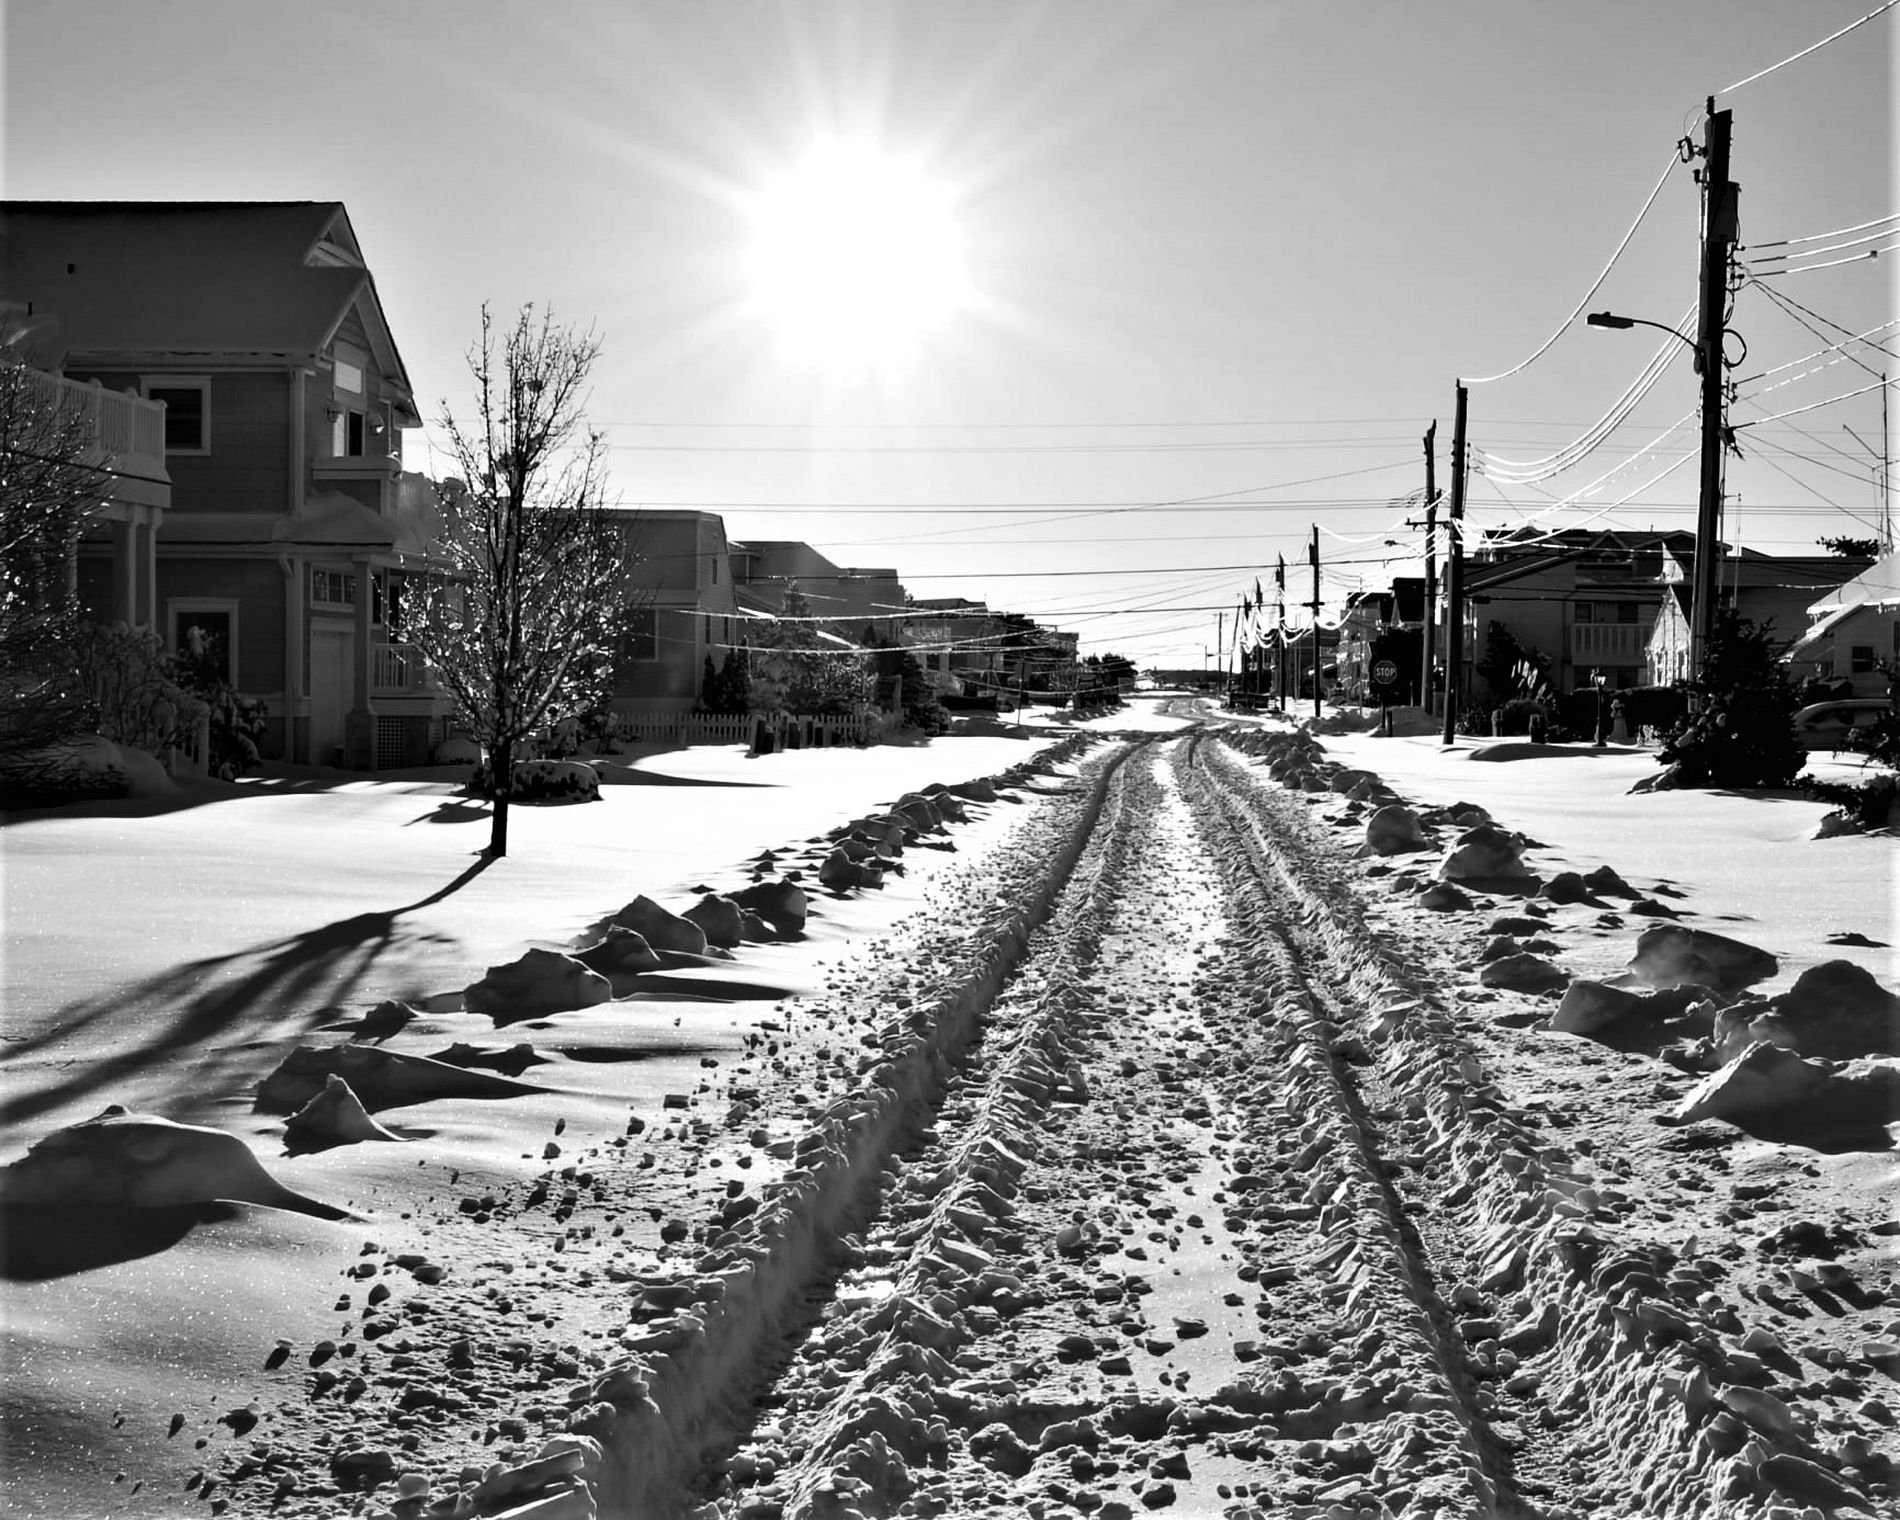
Sunlit Snow.
A narrow road covered in deep snow stretches into the distance. Houses line both sides of the street, with snow piled on rooftops and sidewalks. A bare tree stands near the left side, and utility poles with overhead wires run alongside the road. The bright sun shines in a clear sky, casting long shadows across the snowy ground.
This eye-level photo shows a quiet residential street covered in snow under a bright sun. The black-and-white effect adds contrast between light and shadow, giving the scene a peaceful but chilly winter feeling.
Labels: Neighborhood, Road, Path, Outdoors, Nature, Car, Transportation, Vehicle, City, Weather, Animal, Bird, Person, Snow, Suburb, Flare, Light, Plant, Tree, Urban, Sidewalk, Street, Fir, Ice, Sky, Sunlight, Intersection, Railway, Houses, Sun, Trees, Utility Pole, Utility Poles
Camera: NIKON CORPORATION NIKON D40
Lens: 18-55mm f/3.5-5.6, AF-S DX Zoom-Nikkor 18-55mm f/3.5-5.6G ED II
Aperture: F11
Exposure: 1/500 sec
ISO: 200
Focal length: 30.0 mm